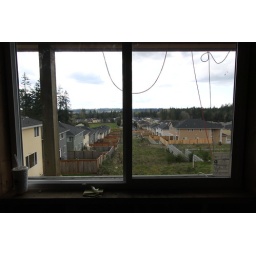
View out the kitchen window Our new house in Bothell, WA. 2010, our first year after moving in.